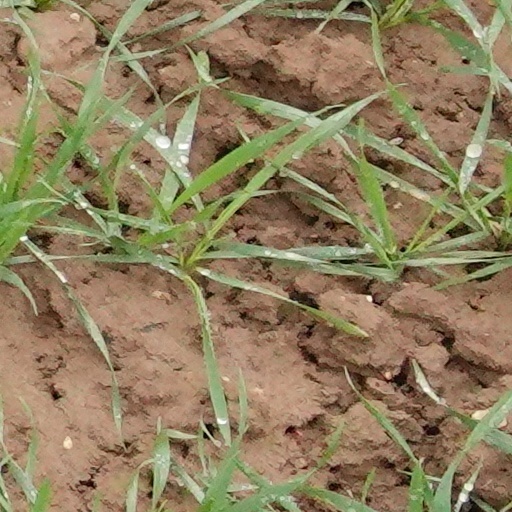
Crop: wheat